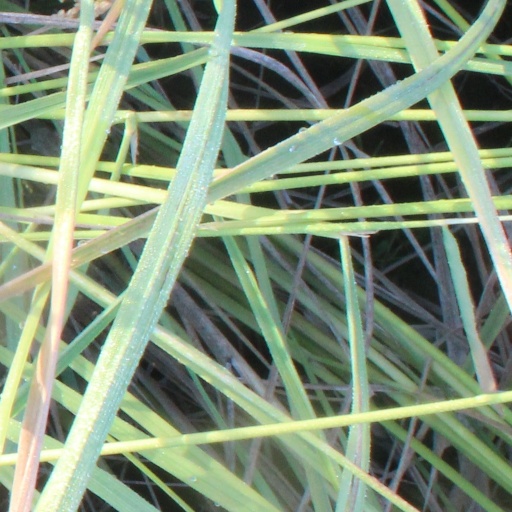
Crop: rice